Matt Campbell (American football coach)

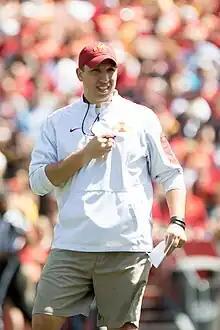
Campbell at the 2016 Iowa State spring football game

Iowa State University named Campbell its head coach on November 29, 2015, his 36th birthday, replacing the fired Paul Rhoads. Campbell signed a six-year, $22.5 million extension with the school on November 27, 2017. Campbell was named the Big 12 Coach of the Year twice. In his second year, Campbell led Iowa State to an 8–5 season that included wins against #3 Oklahoma and #4 TCU. Iowa State won their bowl game that year against the Memphis Tigers in the Liberty Bowl. During his third year at Iowa State, he led the Cyclones to a second 8–5 season. This included a 6–3 record in Big 12 play, their most conference wins in history. In 2018, Campbell was reportedly requested for an interview for the New York Jets NFL team, however, he declined the interview.